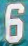
Number: 6